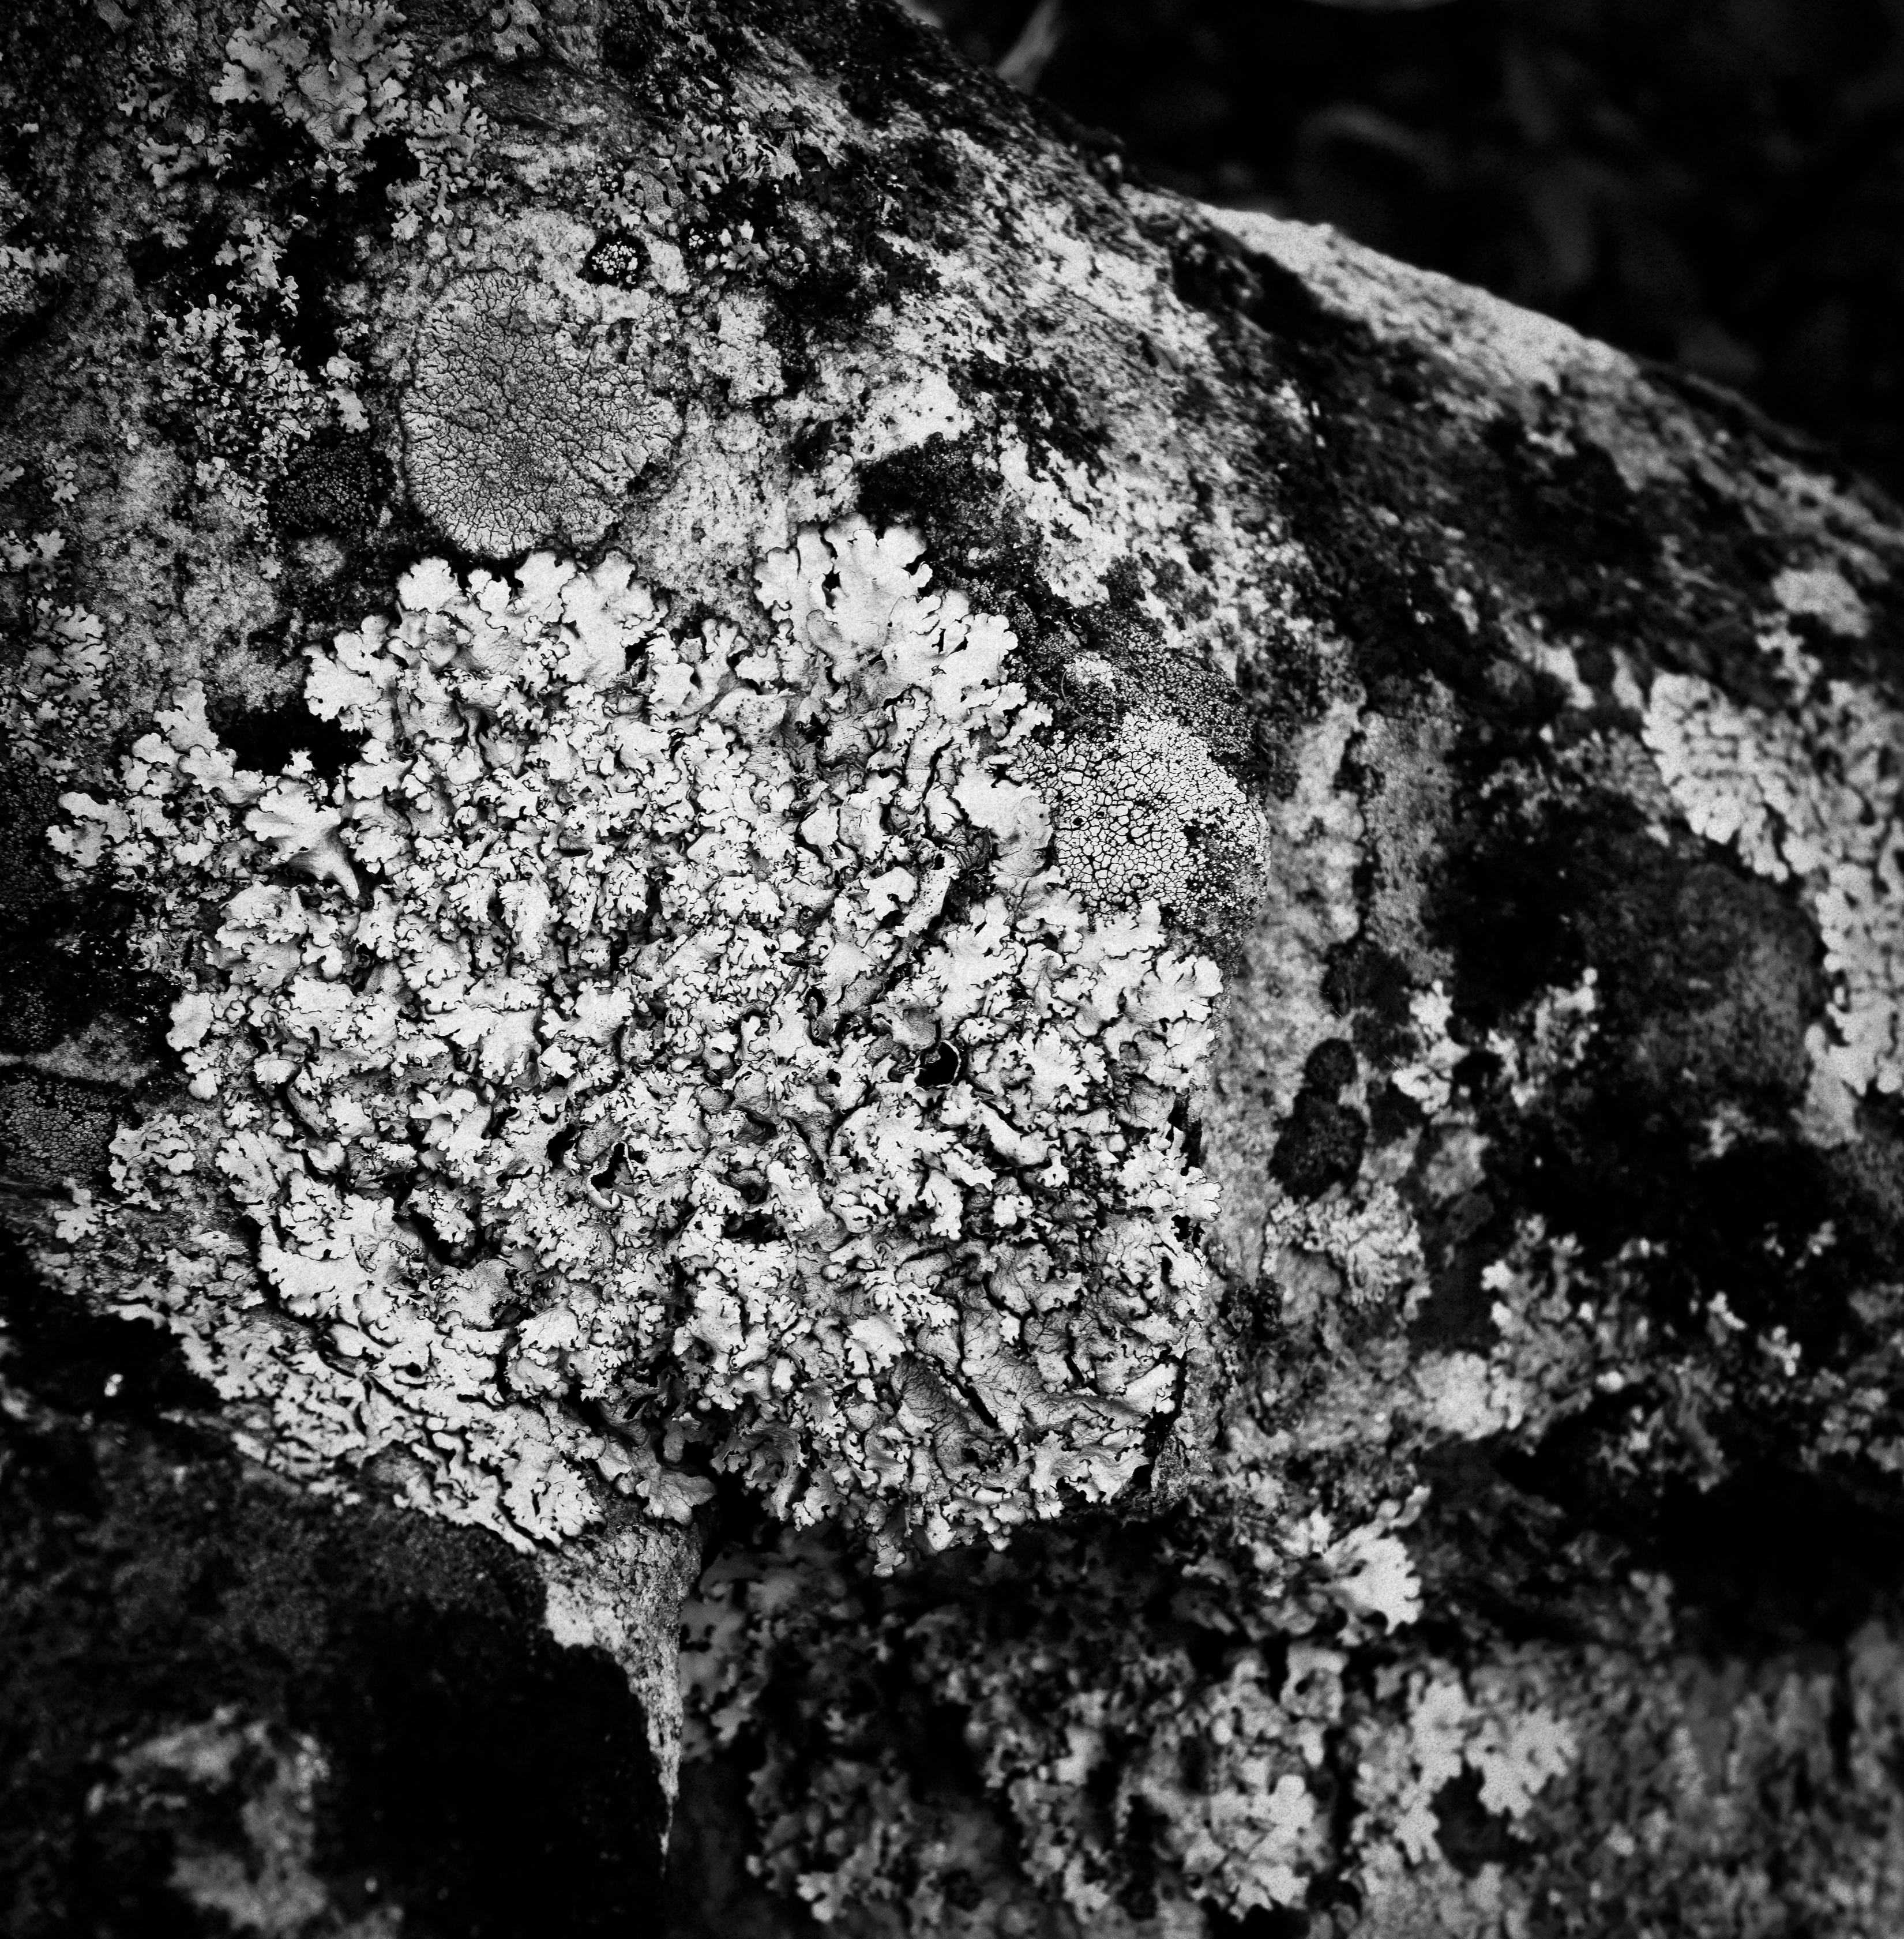
tree, nature, rock, branch, black and white, plant, photography, texture, leaf, flower, trunk, soil, monochrome, flora, material, geology, portugal, pt, portugal2016, macro photography, marv o, portalegre, monochrome photography